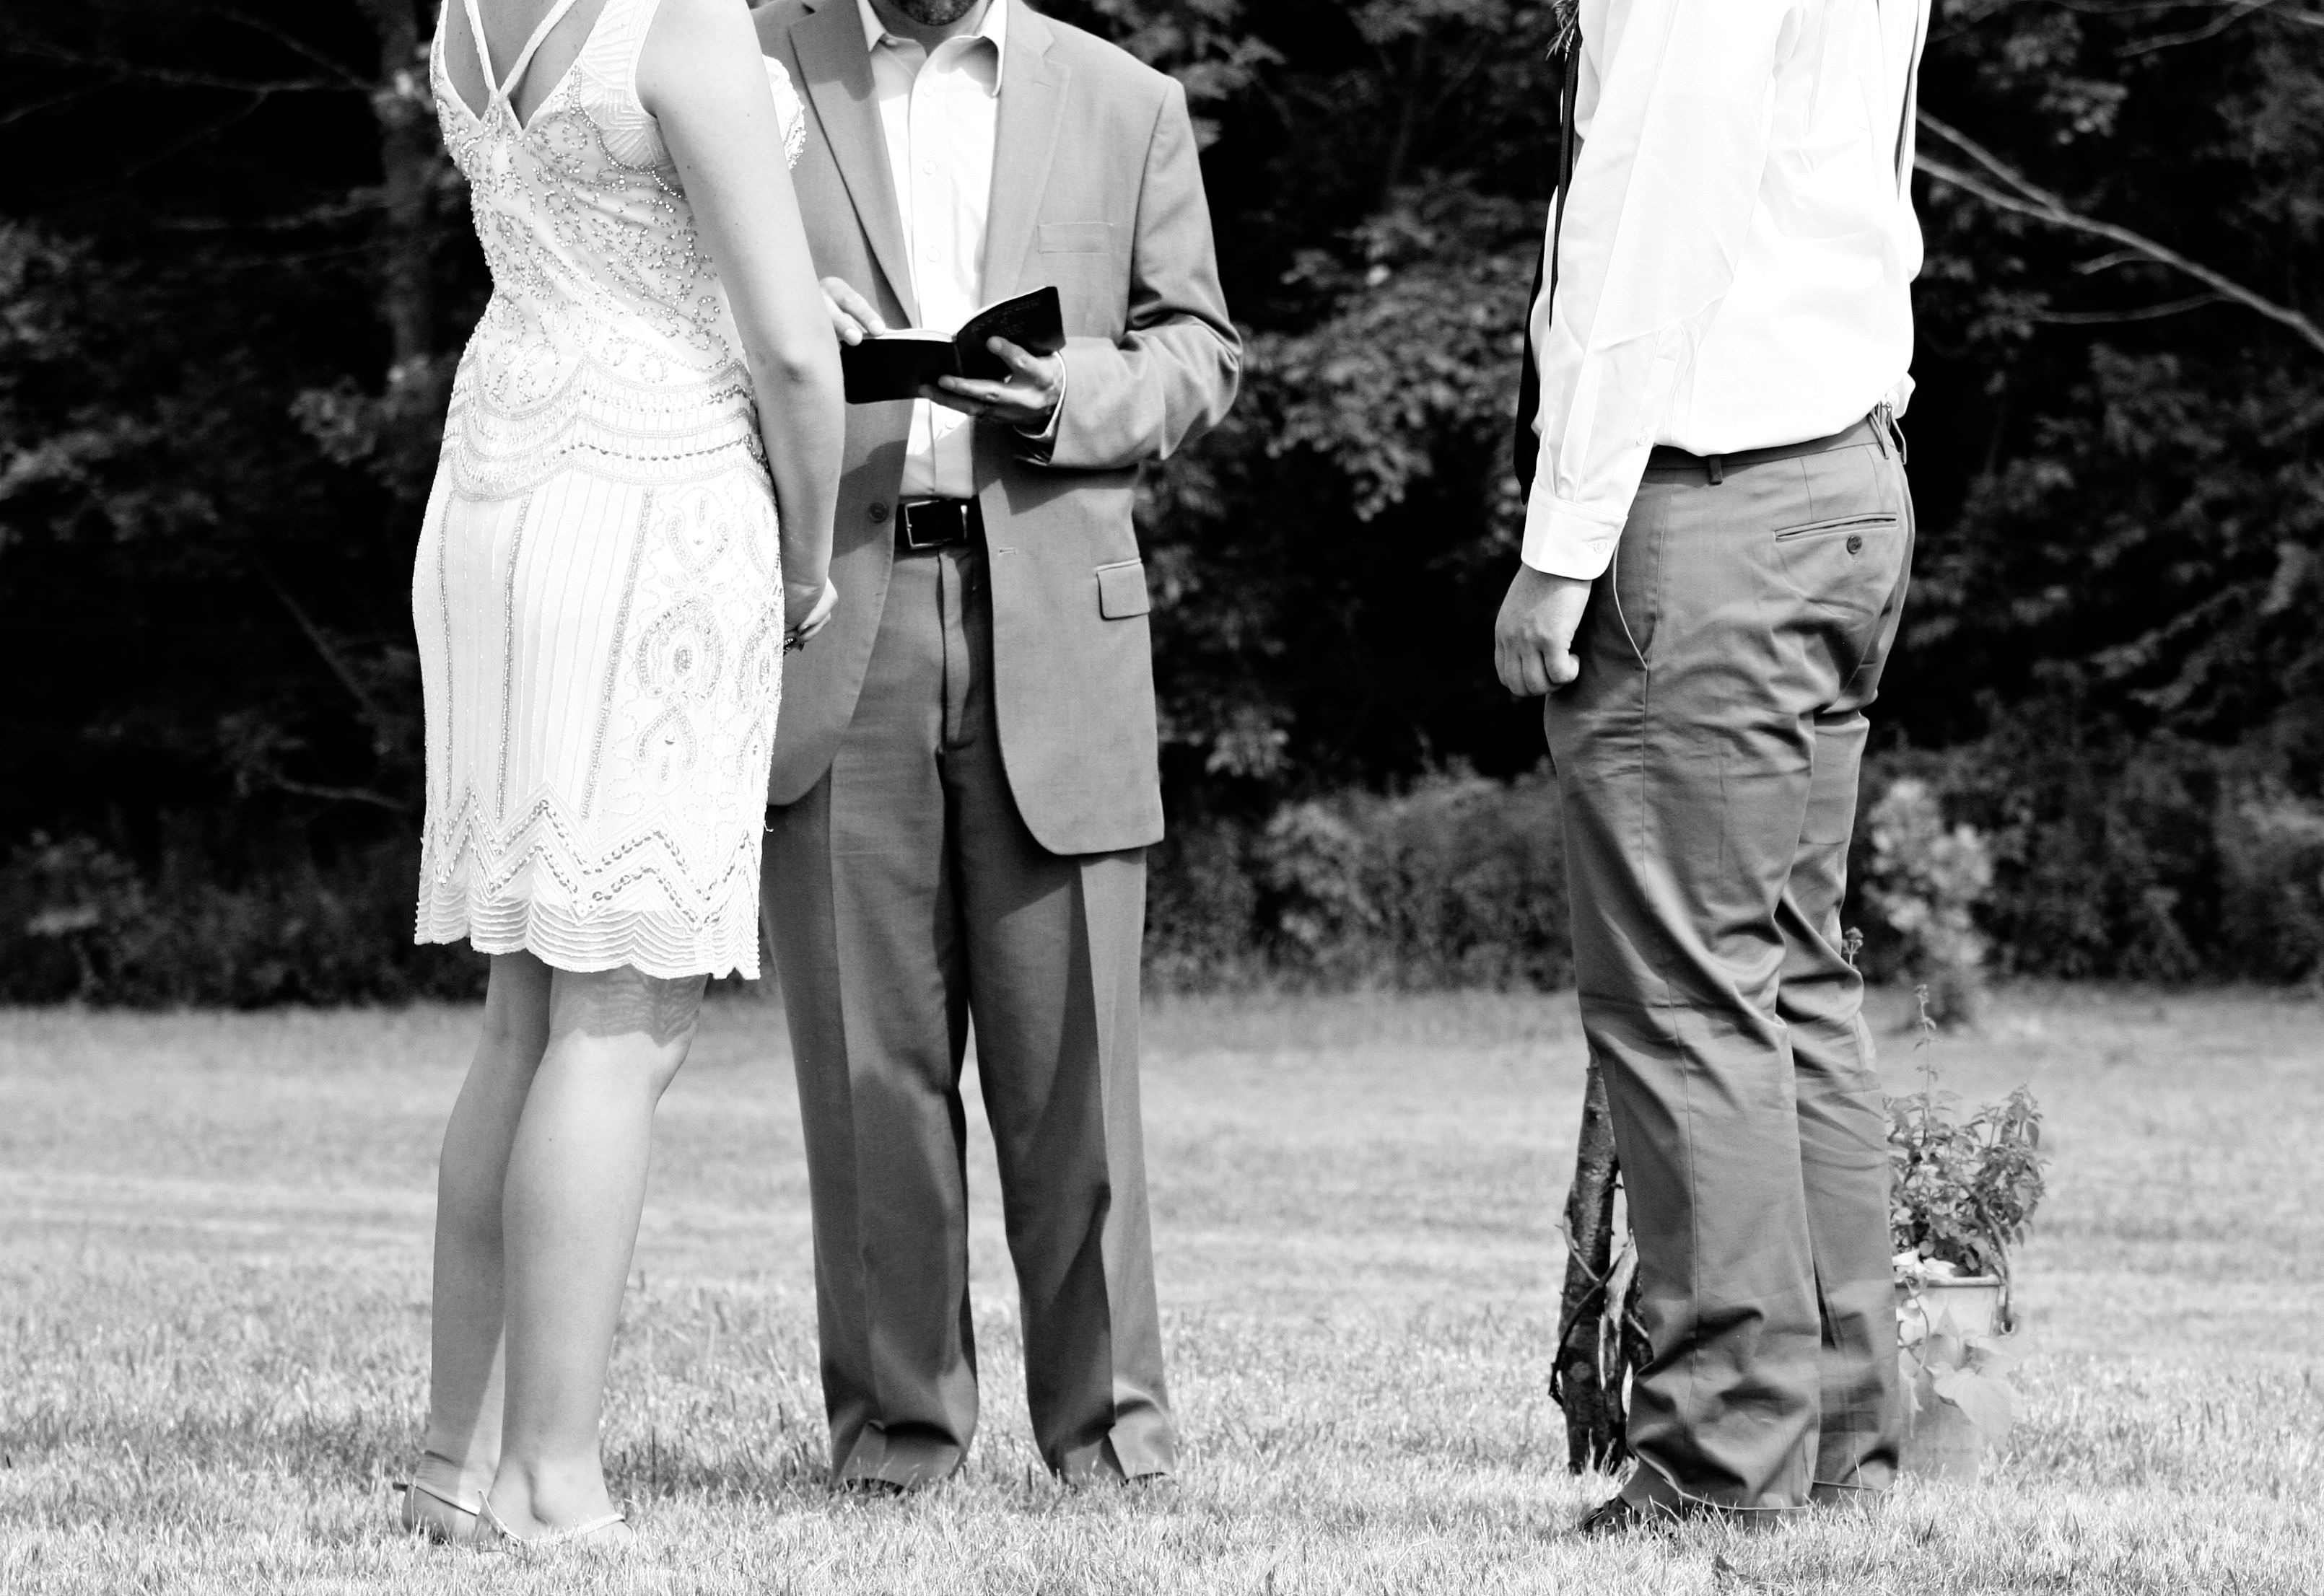
man, person, black and white, people, male, romance, monochrome, wedding, bride, groom, ceremony, dress, photograph, interaction, monochrome photography